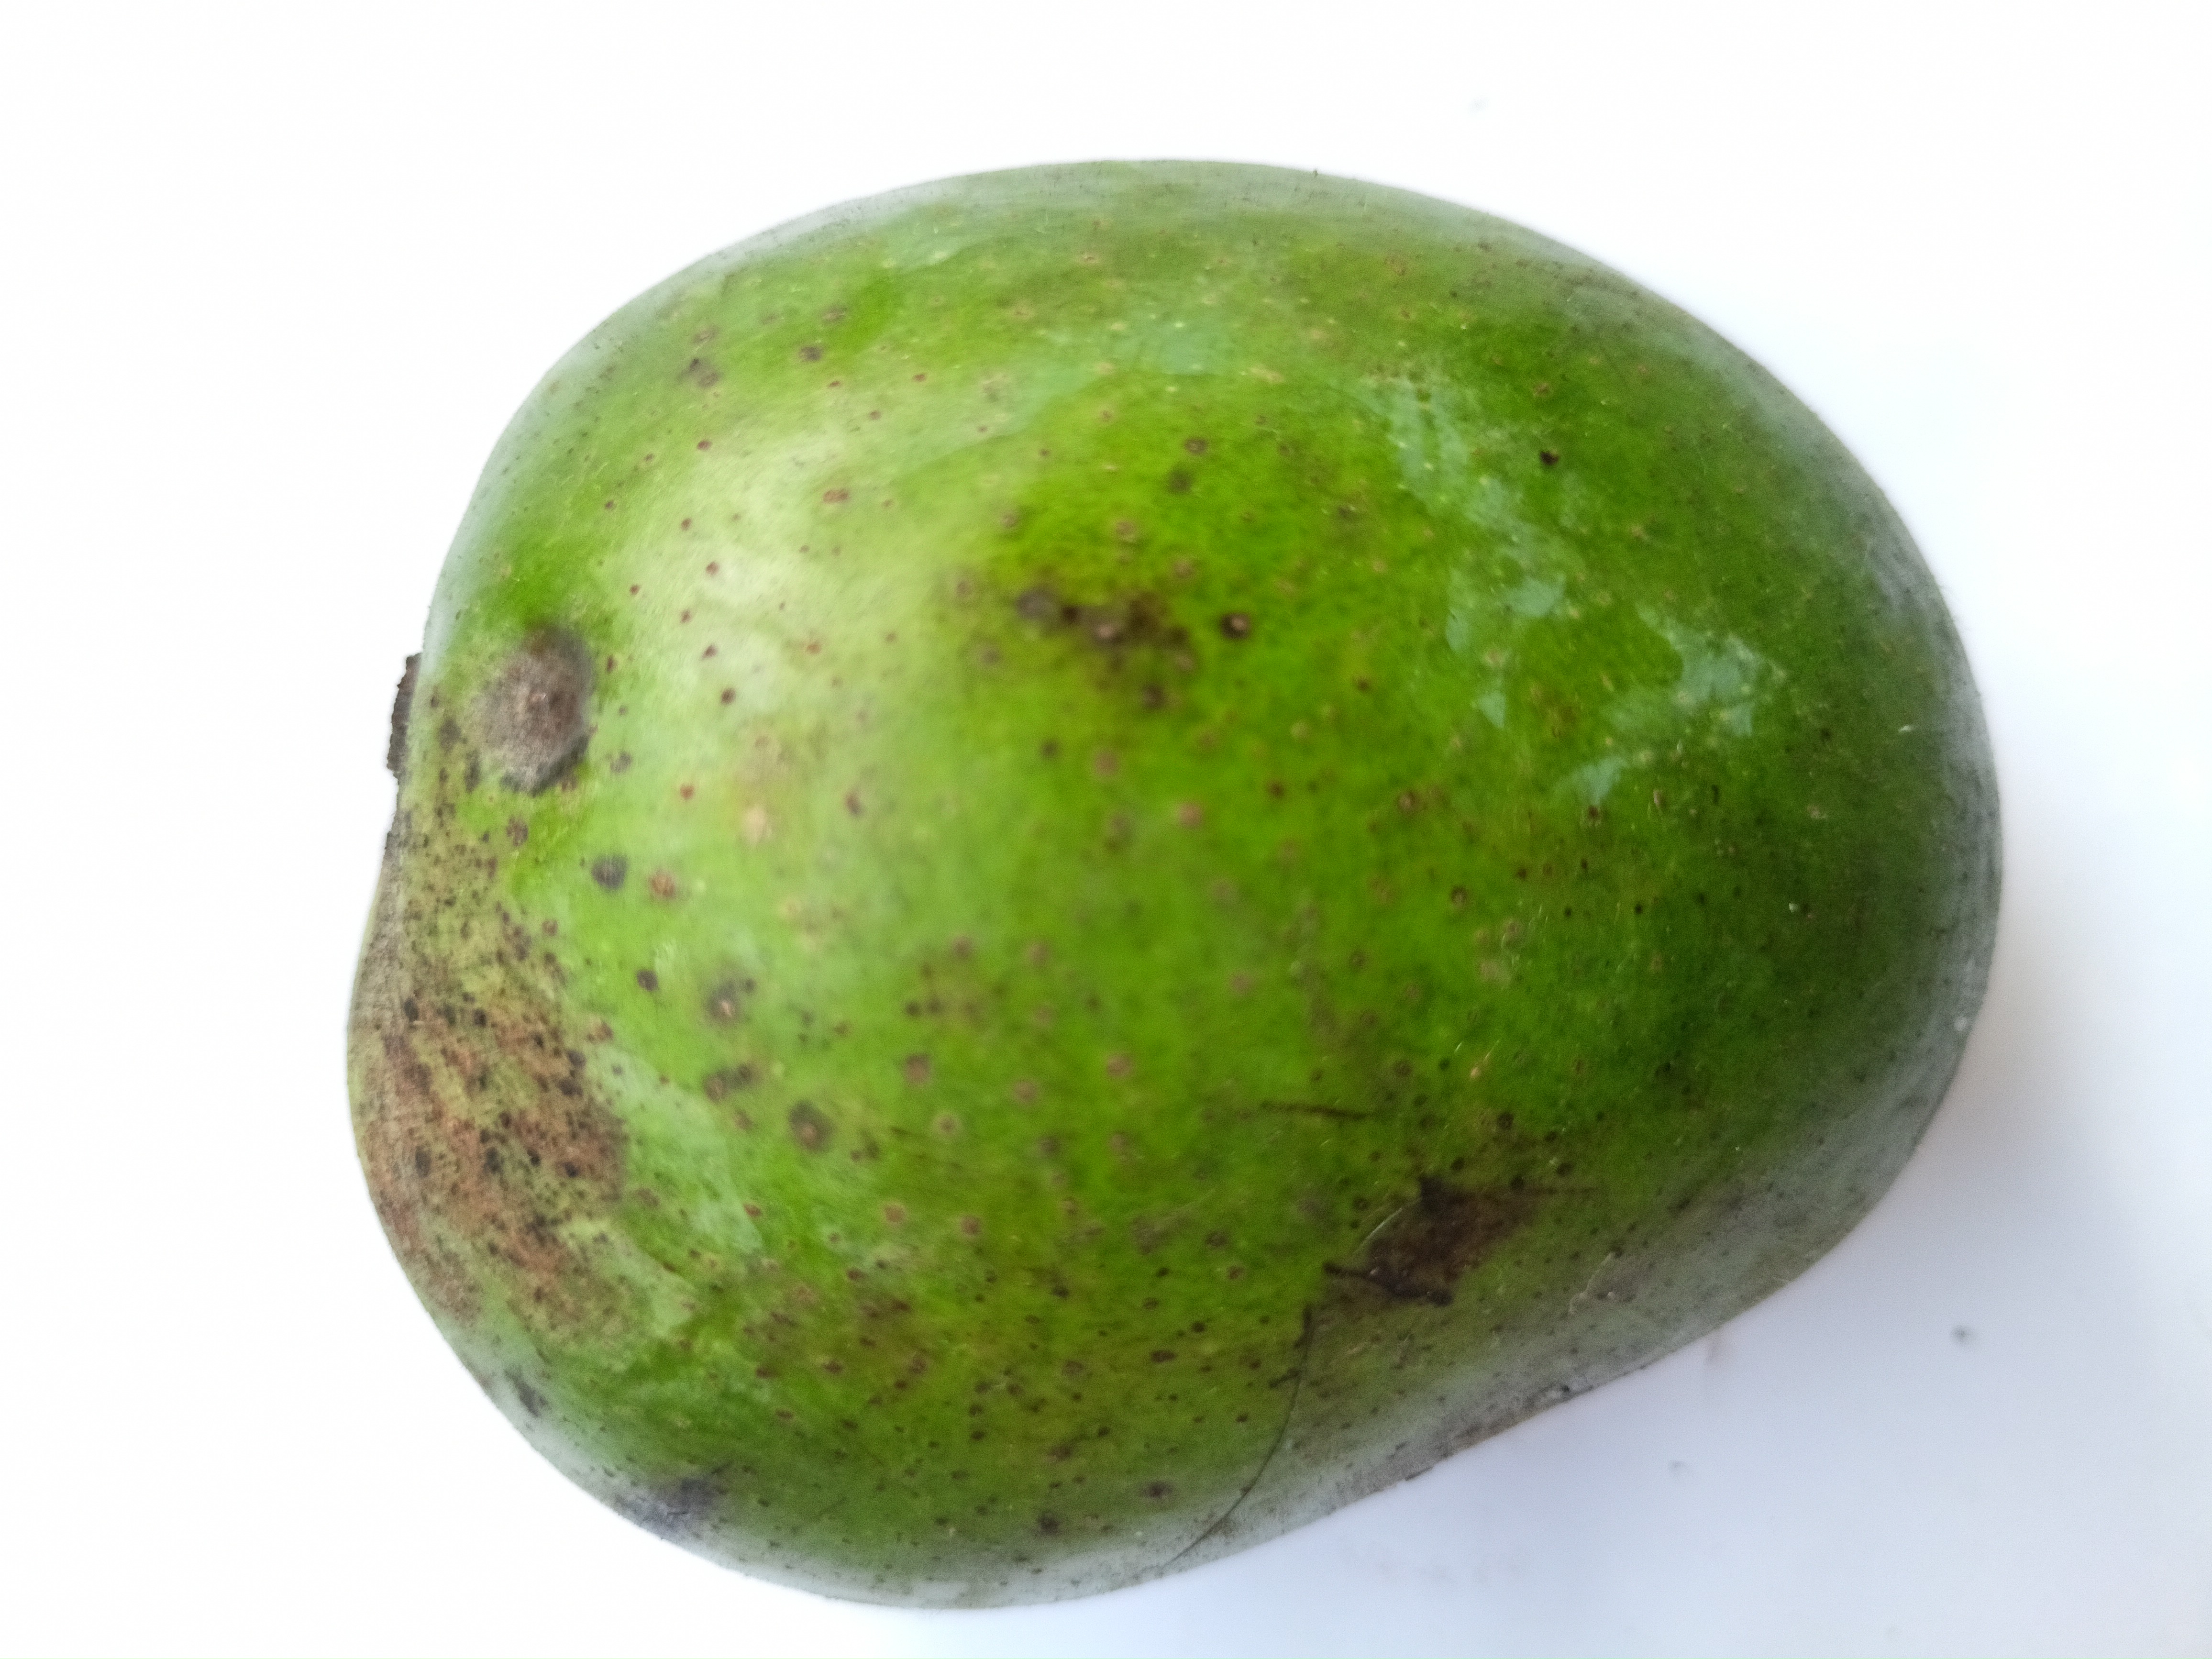
Mango variety: Khrishapat